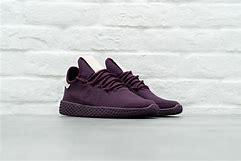
Brand: Adidas
Model: PW Tennis HU